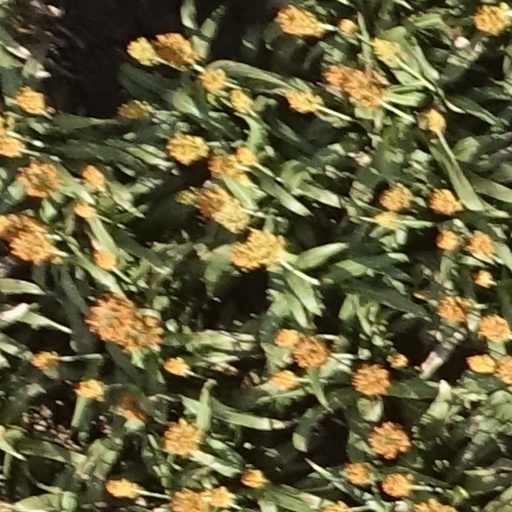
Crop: sorghum